FreshDirect

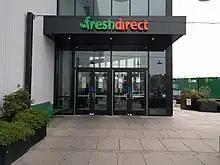
FreshDirect headquarters

As of 2019, FreshDirect held 68% of the online grocery delivery market share in New York City. Other competitors included Instacart (13%), Peapod (9%) and Amazon Fresh (9%).